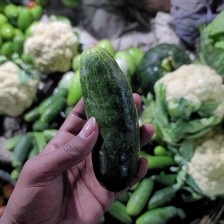
Label: cucumber